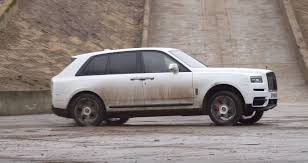
Label: noambulance